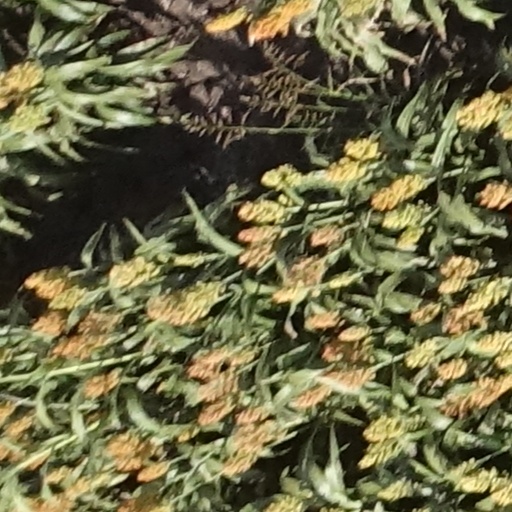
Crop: sorghum